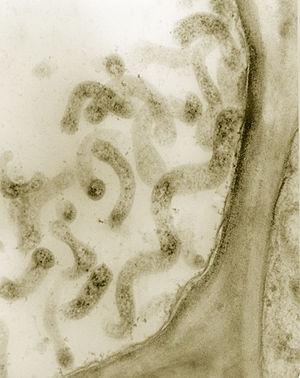
Les Mollicutes sont une classe de bactéries de très petite taille, dépourvues de paroi cellulaire rigide et caractérisées par un génome inhabituellement petit.
Spiroplasma est un genre de Mollicutes, groupe de petites bactéries dépourvues de parois cellulaires.